Tanton, North Yorkshire

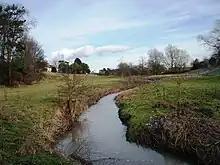
River Tame near Tanton

Tanton is mentioned in the Domesday Book as being in the Hundred of Langbaurgh, and having land belonging to three owners. Its name derives from its location upon the River Tame (Tūn on the River Tame). In the 13th century, William de Mowbray owned a water-mill on the Tame in the hamlet. Historically the hamlet was in the hundred of Langbaurgh, and the parish of Stokesley. Up until 1974, it was in the North Riding of Yorkshire. From 1974 to 2023 it was part of the district of Hambleton, it is now administered by the unitary North Yorkshire Council.